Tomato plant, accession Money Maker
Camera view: bottom (45 deg); turntable rotation: 330 degrees
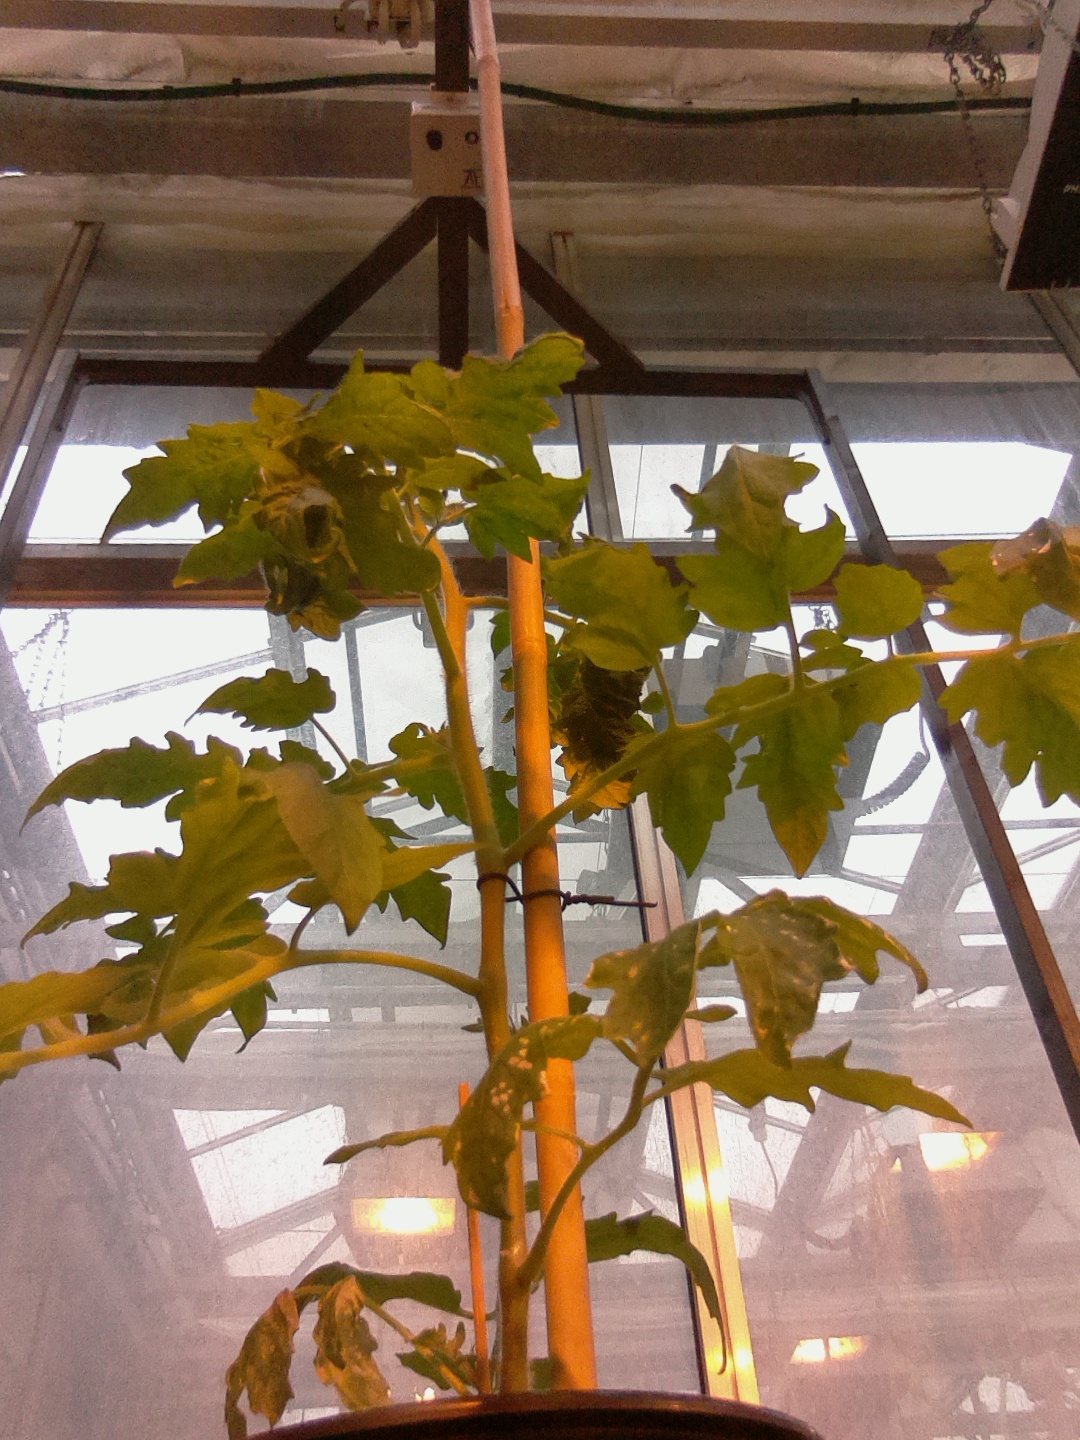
BBCH growth stage 53: 3 inflorescences visible